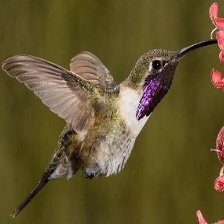
Species: LUCIFER HUMMINGBIRD
Scientific name: CALOTHORAX LUCIFER
ImageNet parent category: hummingbird